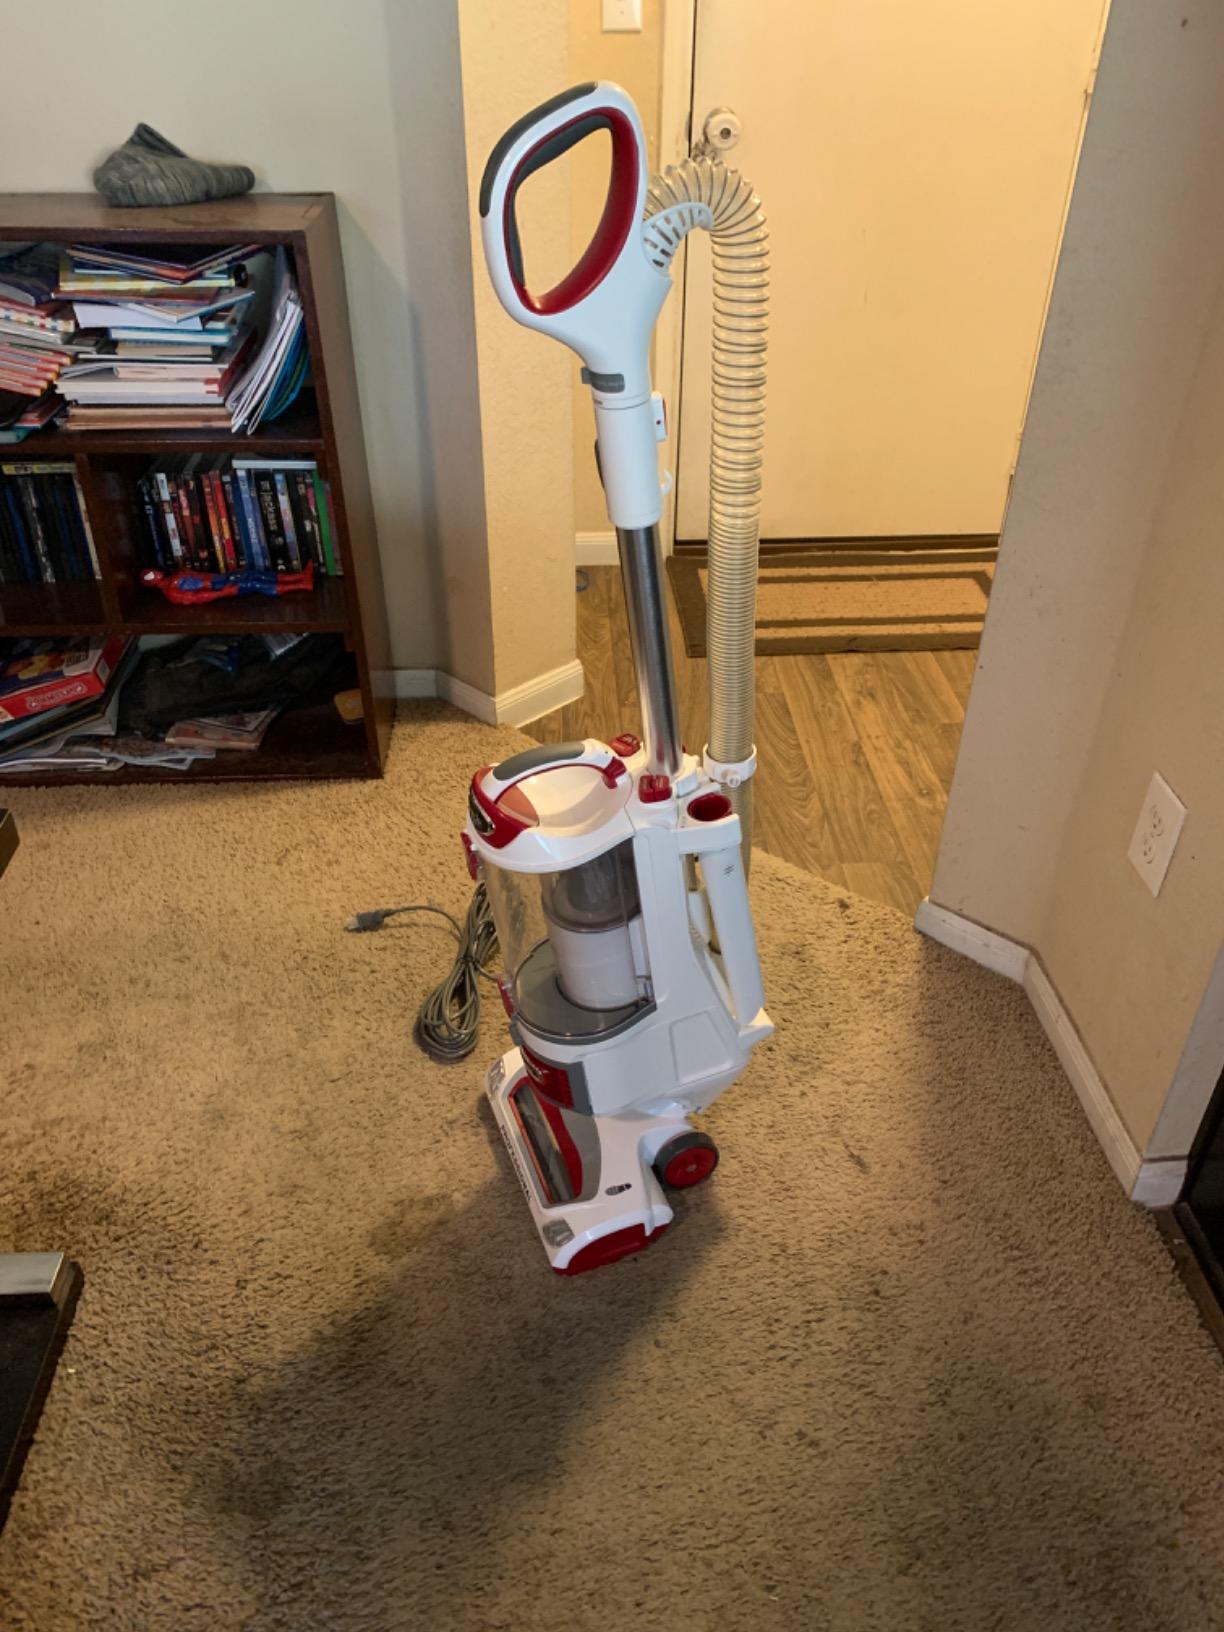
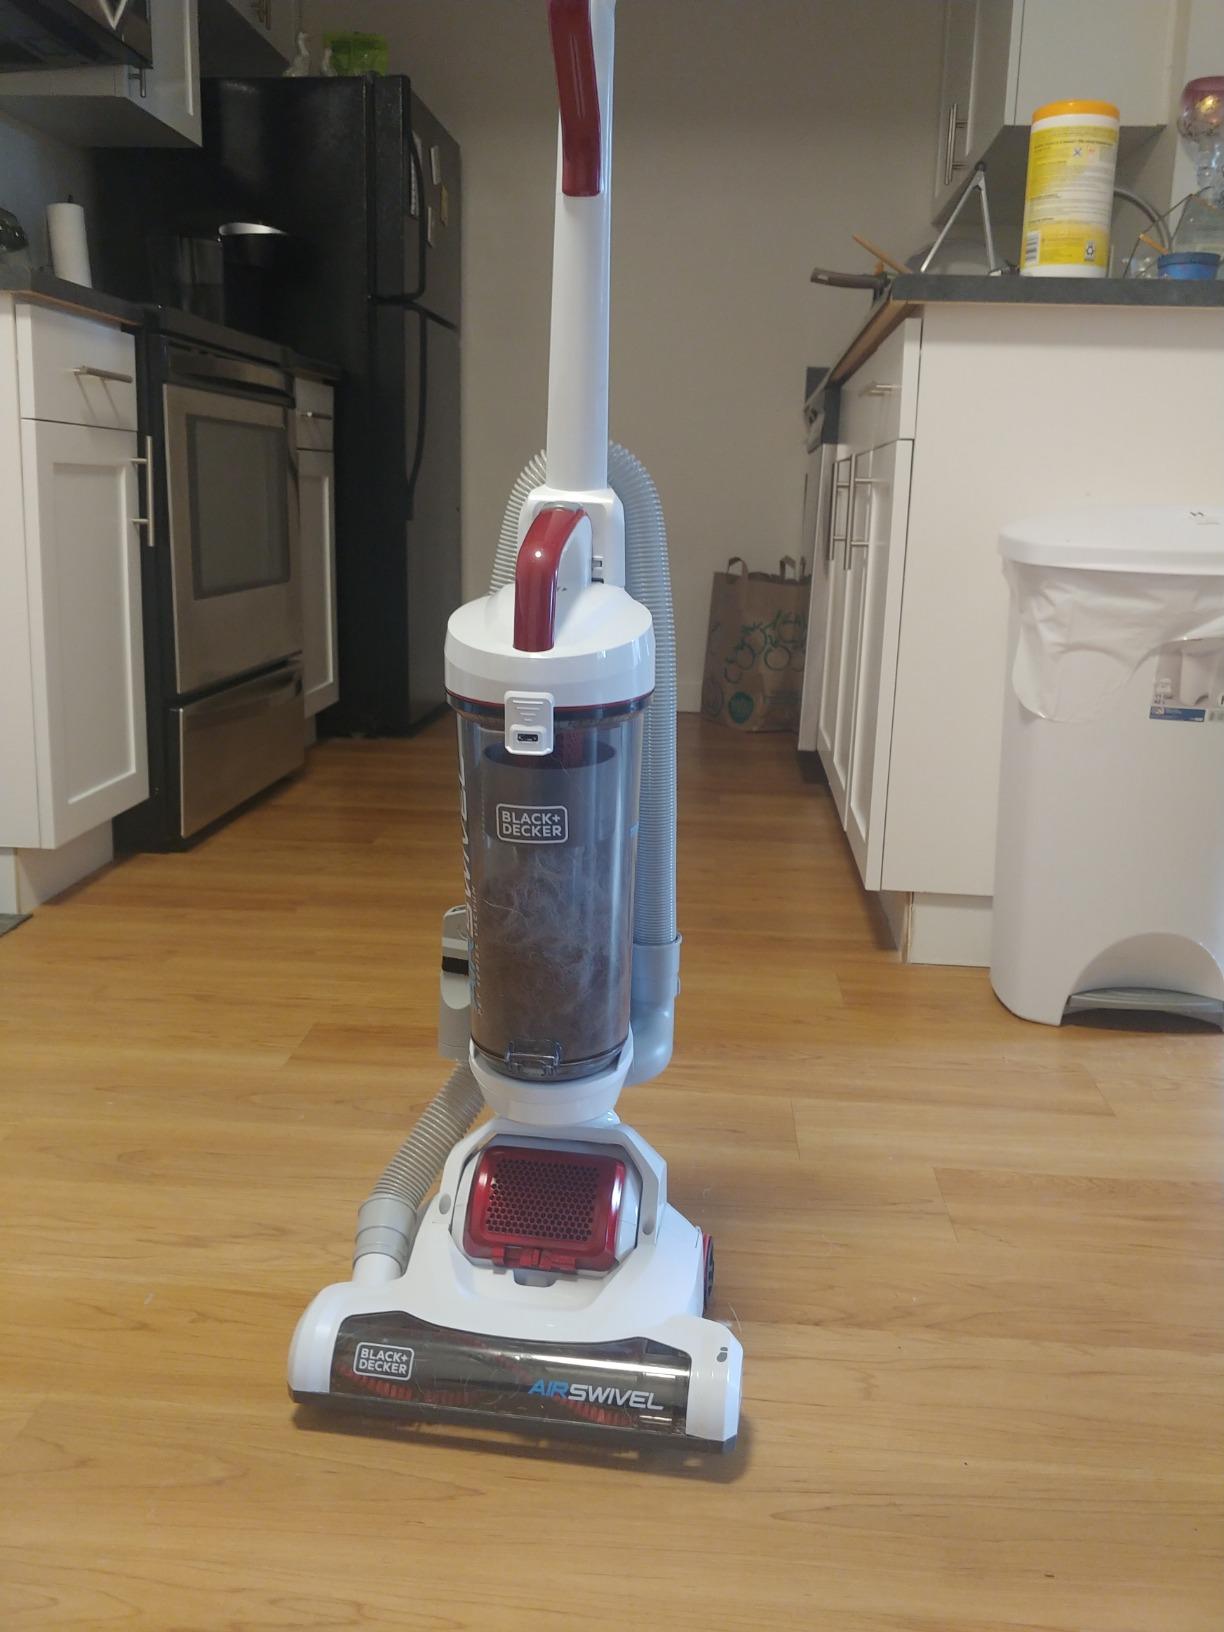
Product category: items_vacuum
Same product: no